Infinity Blues

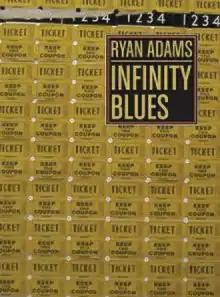
Infinity Blues cover

Infinity Blues is a book of free verse poetry by singer-songwriter Ryan Adams, published by Akashic Books. The book was set for its official release April 1, 2009. However, it became available in some markets on February 20, 2009. According to Adams, it contains five chapters about "how one person found himself, by losing himself".